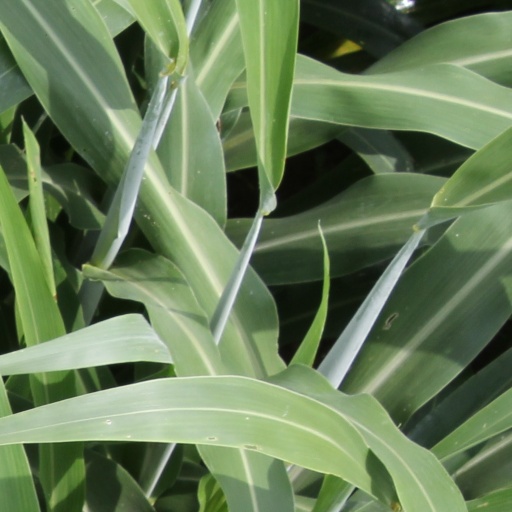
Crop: sorghum